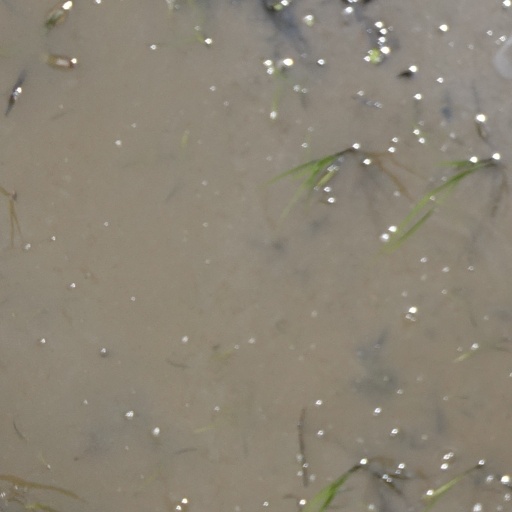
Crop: rice